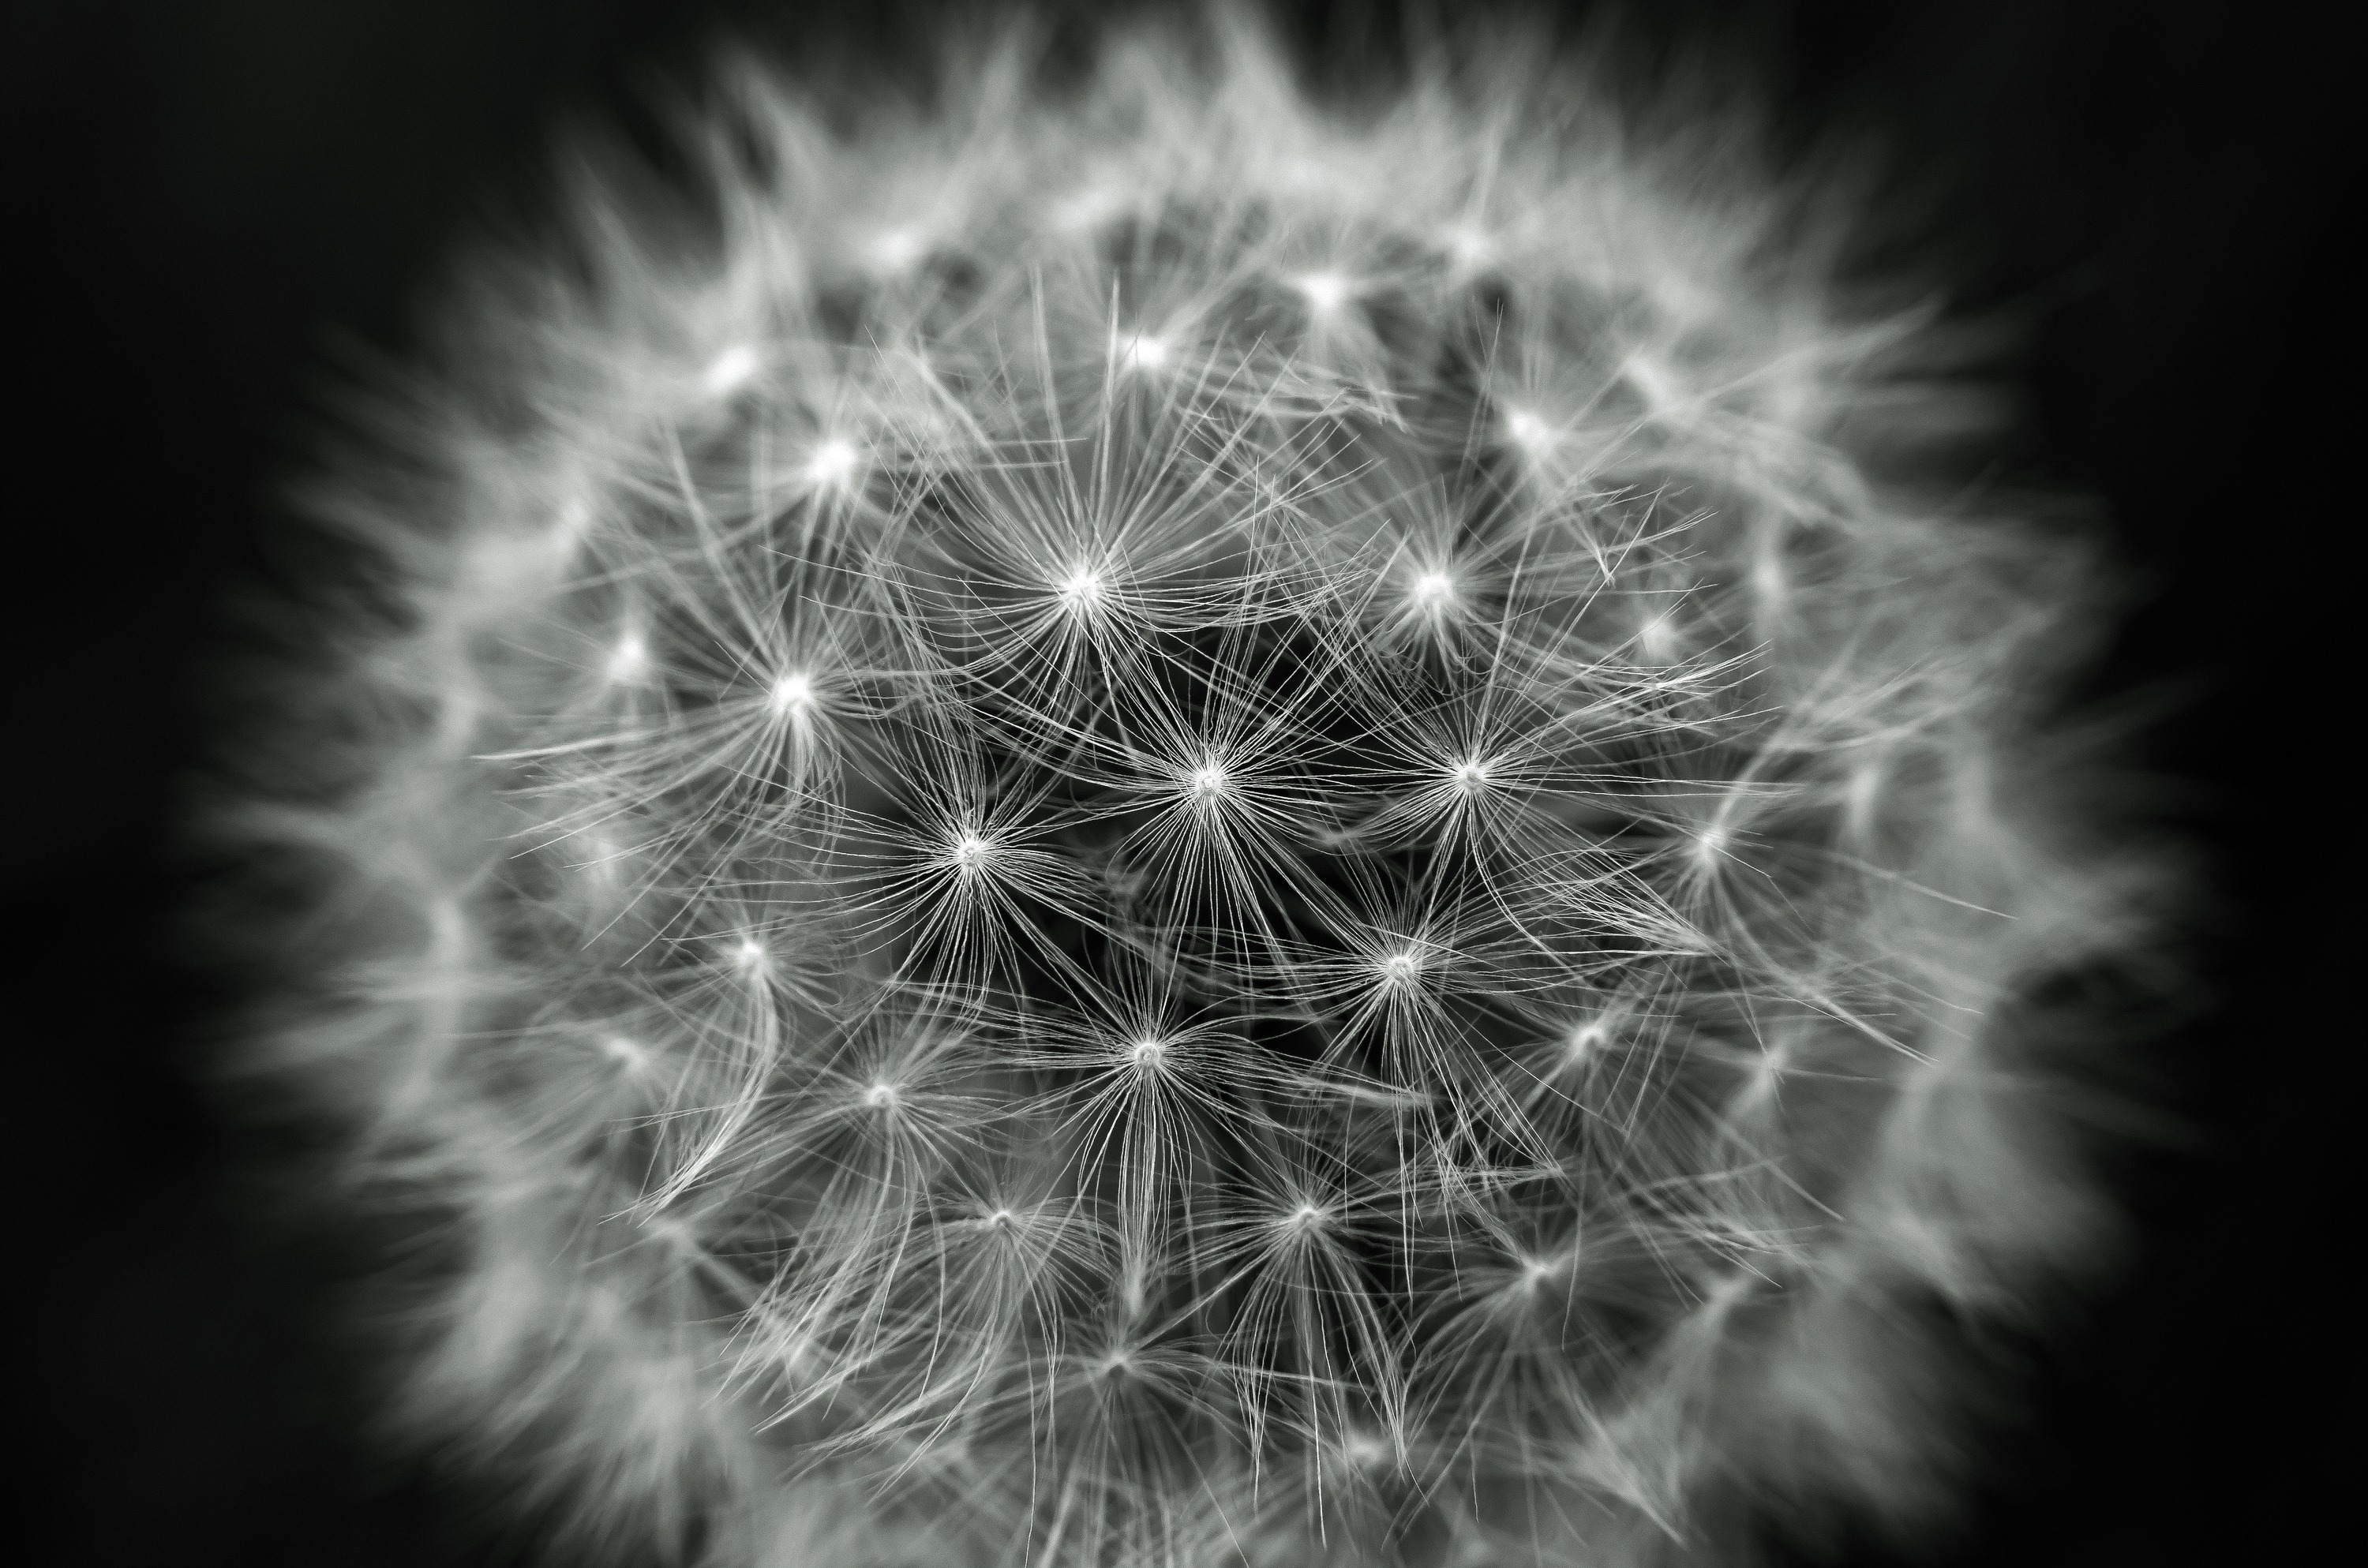
nature, black and white, plant, photography, dandelion, flower, spring, macro, monochrome, flora, season, circle, close up, background, symmetry, dandelions, fluff, macro photography, light effect, flowering plant, daisy family, monochrome photography, plant stem, land plant